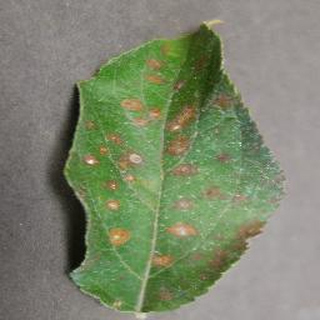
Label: apple_cedar_apple_rust